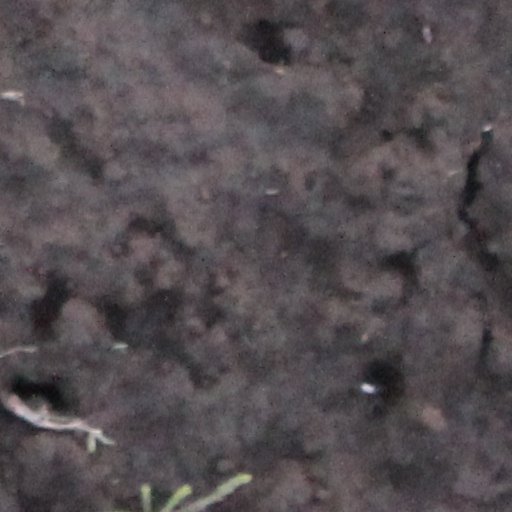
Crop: wheat